1976 Chowchilla kidnapping

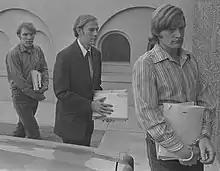
The abductors entering the courthouse for a pre-trial hearing

James Schoenfeld later stated that despite coming from wealthy families, both he and Woods were deeply in debt: "We needed multiple victims to get multiple millions and we picked children because children are precious. The state would be willing to pay ransom for them. And they don't fight back. They're vulnerable. They will mind."